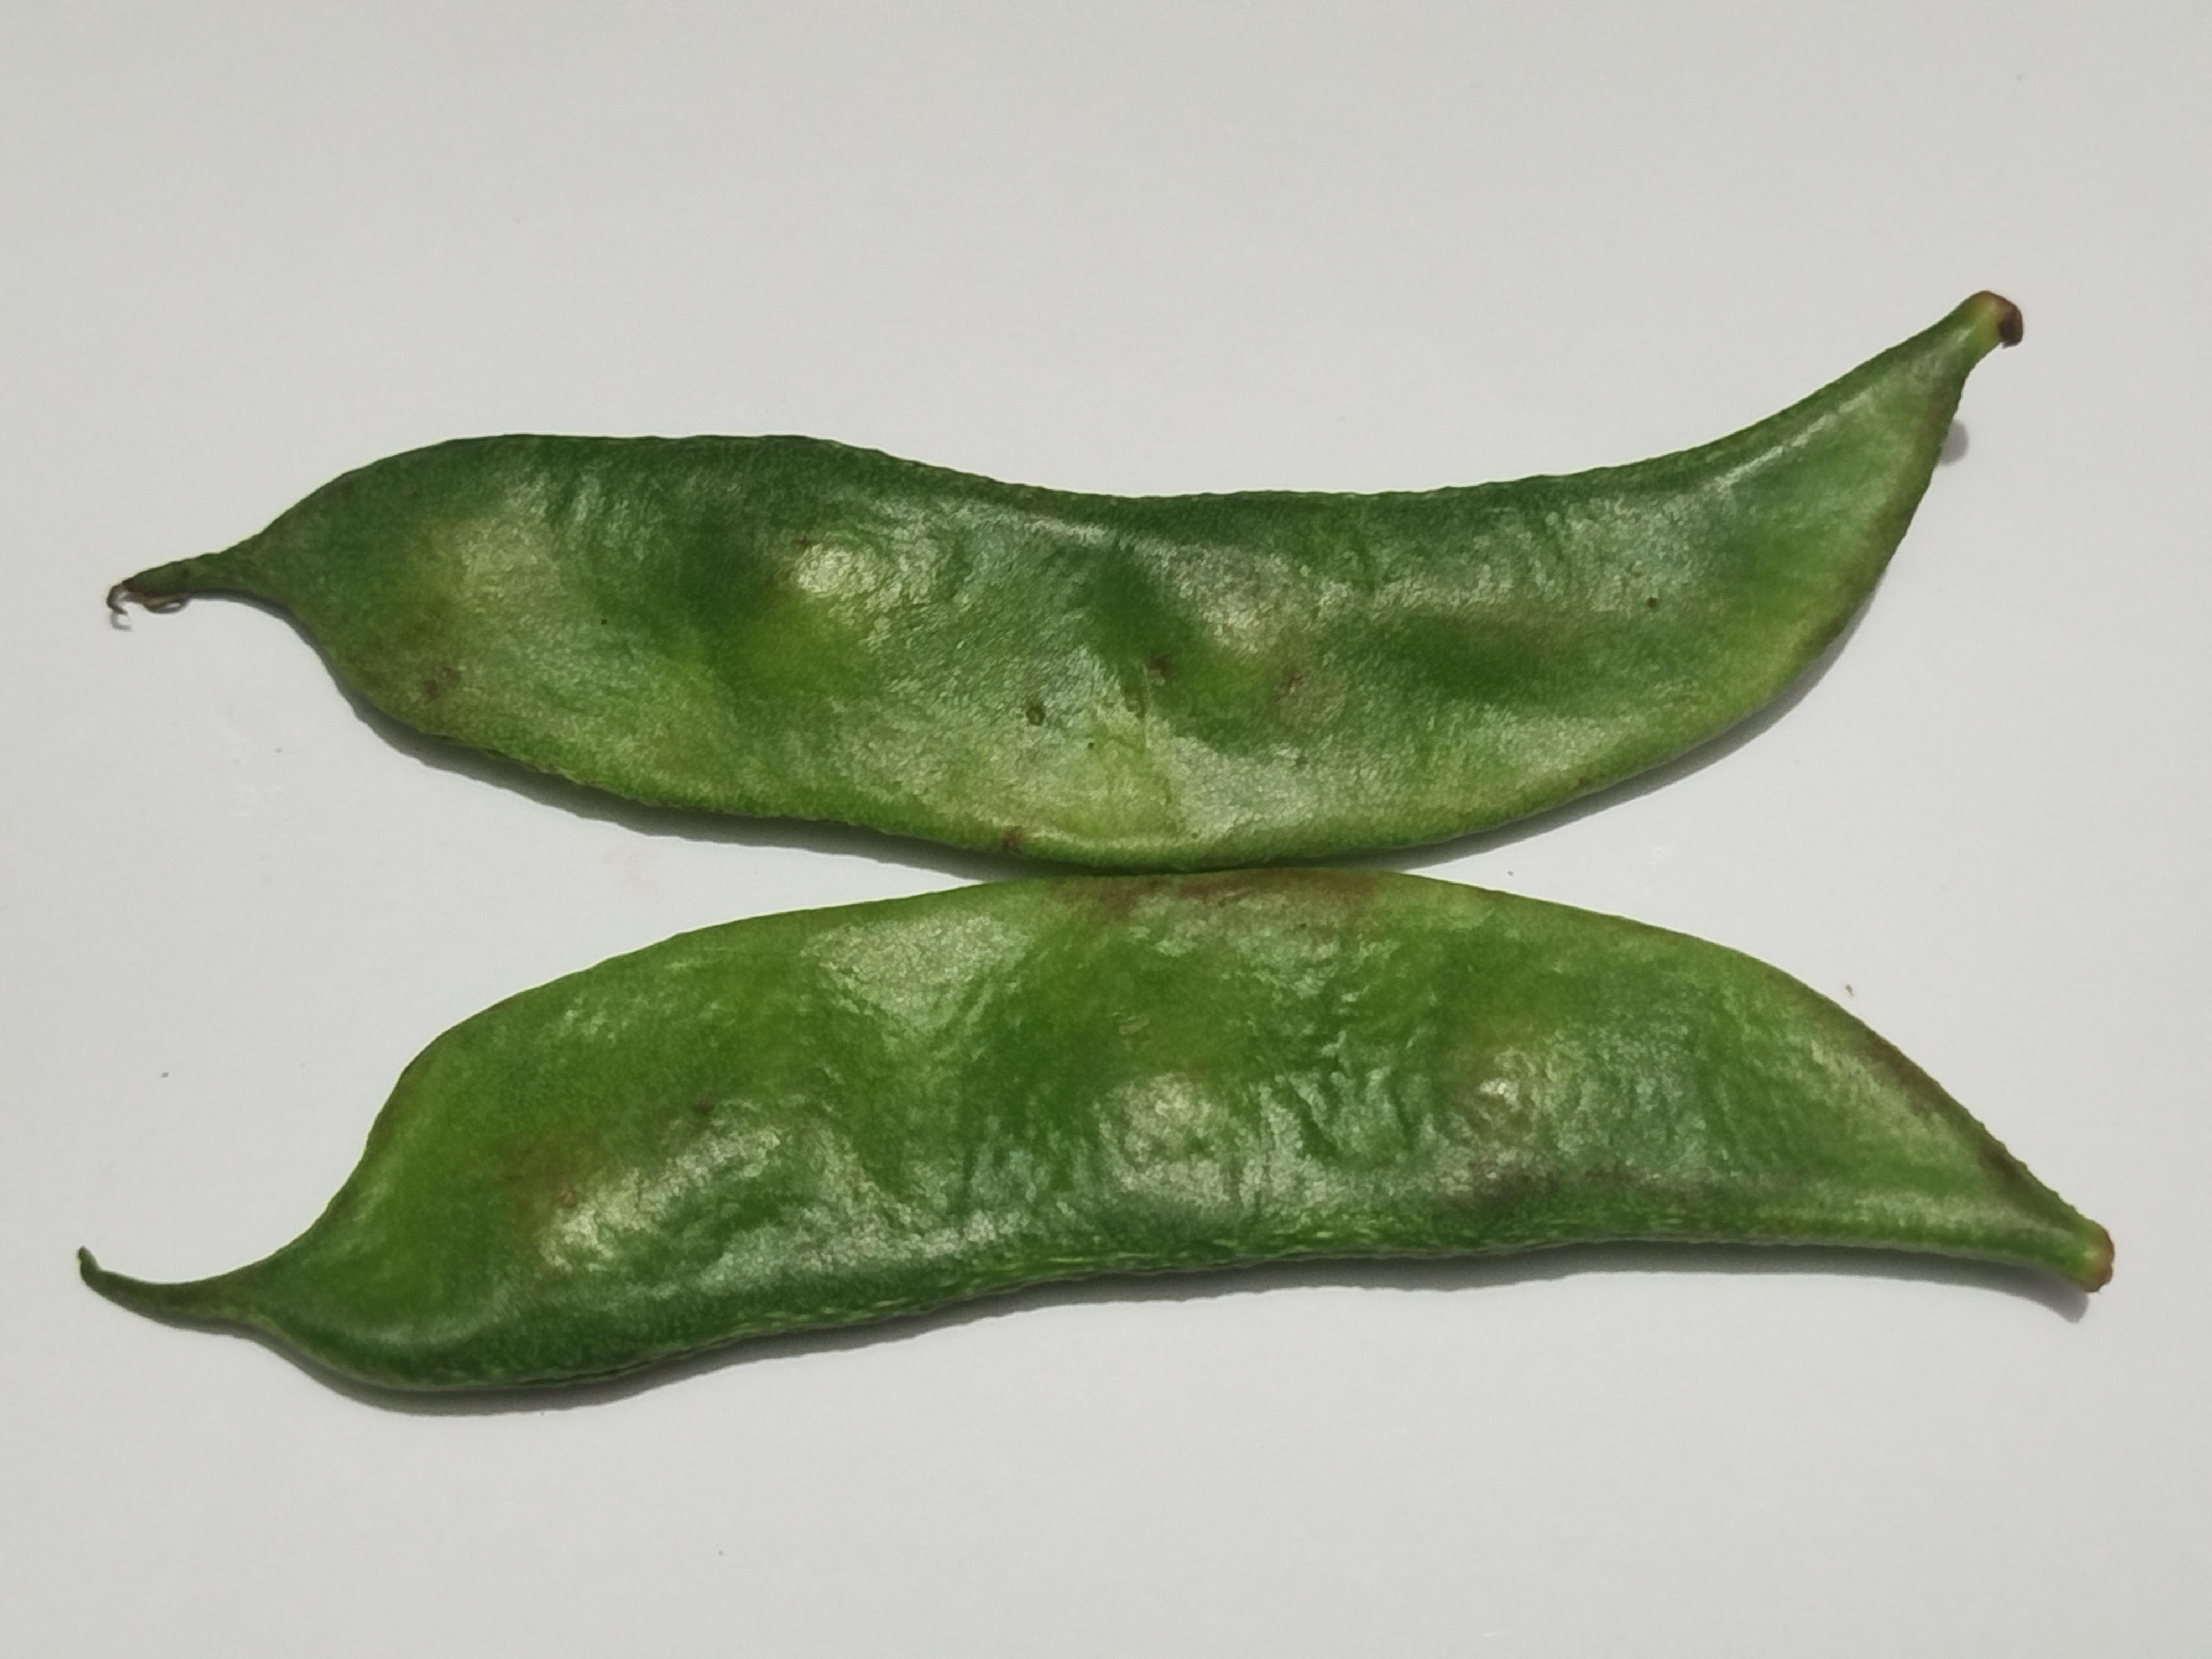
Label: Bean